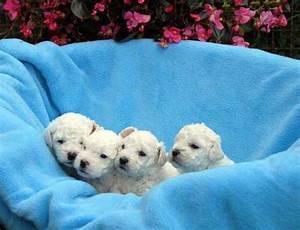
dog